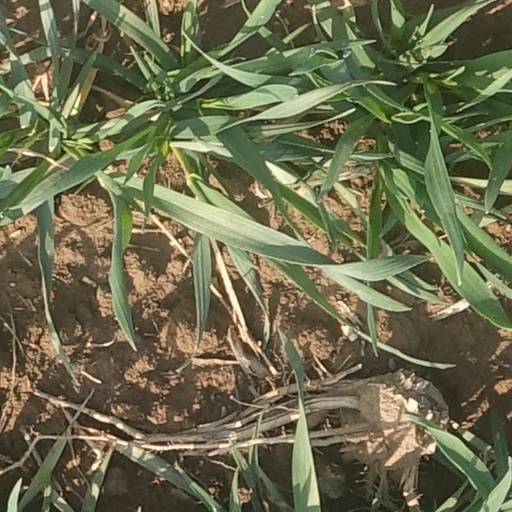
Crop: wheat